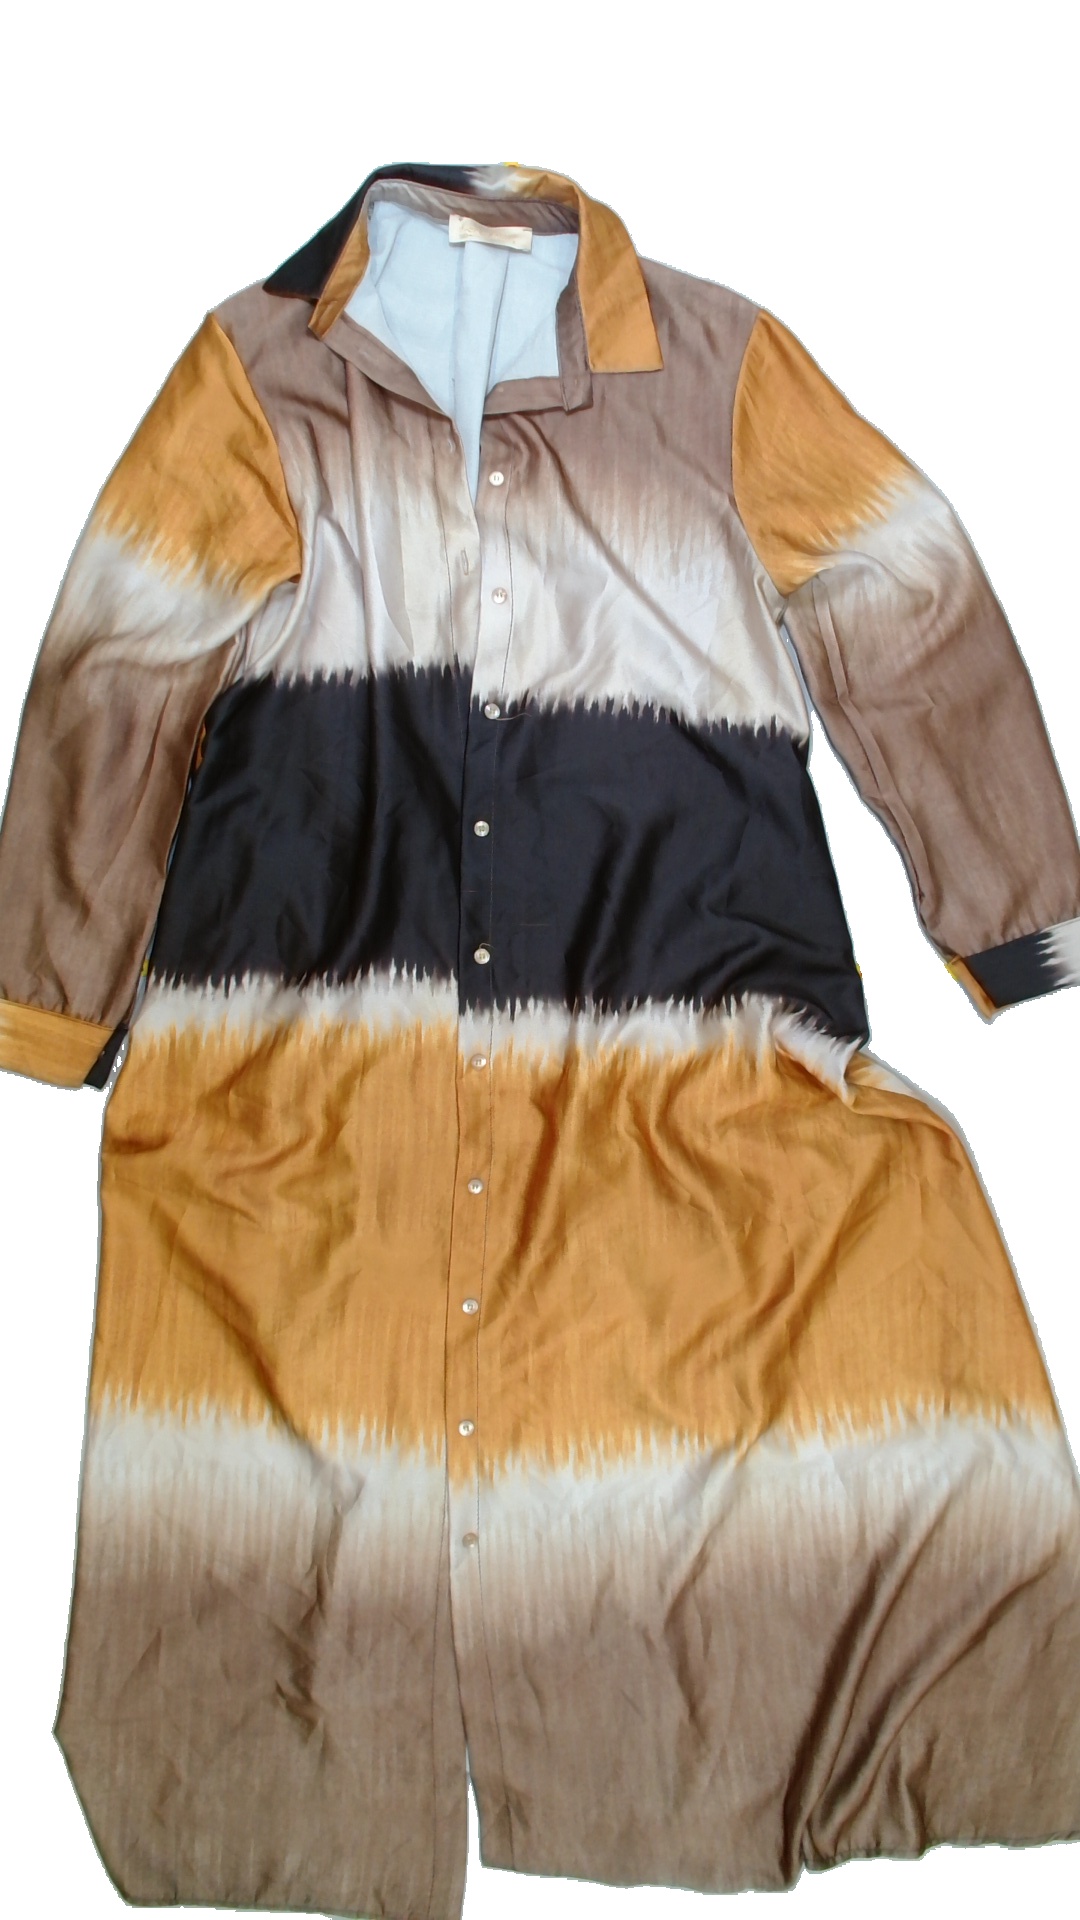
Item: Dress (Ladies)
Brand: Not Applicable
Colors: Yellow, Brown, Beige, Black
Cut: Collar, Long
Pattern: Striped
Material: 100% Poly
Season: All
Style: No trend
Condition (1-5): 3
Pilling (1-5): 5
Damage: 3 Damages
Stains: No
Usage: Recycle
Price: <50